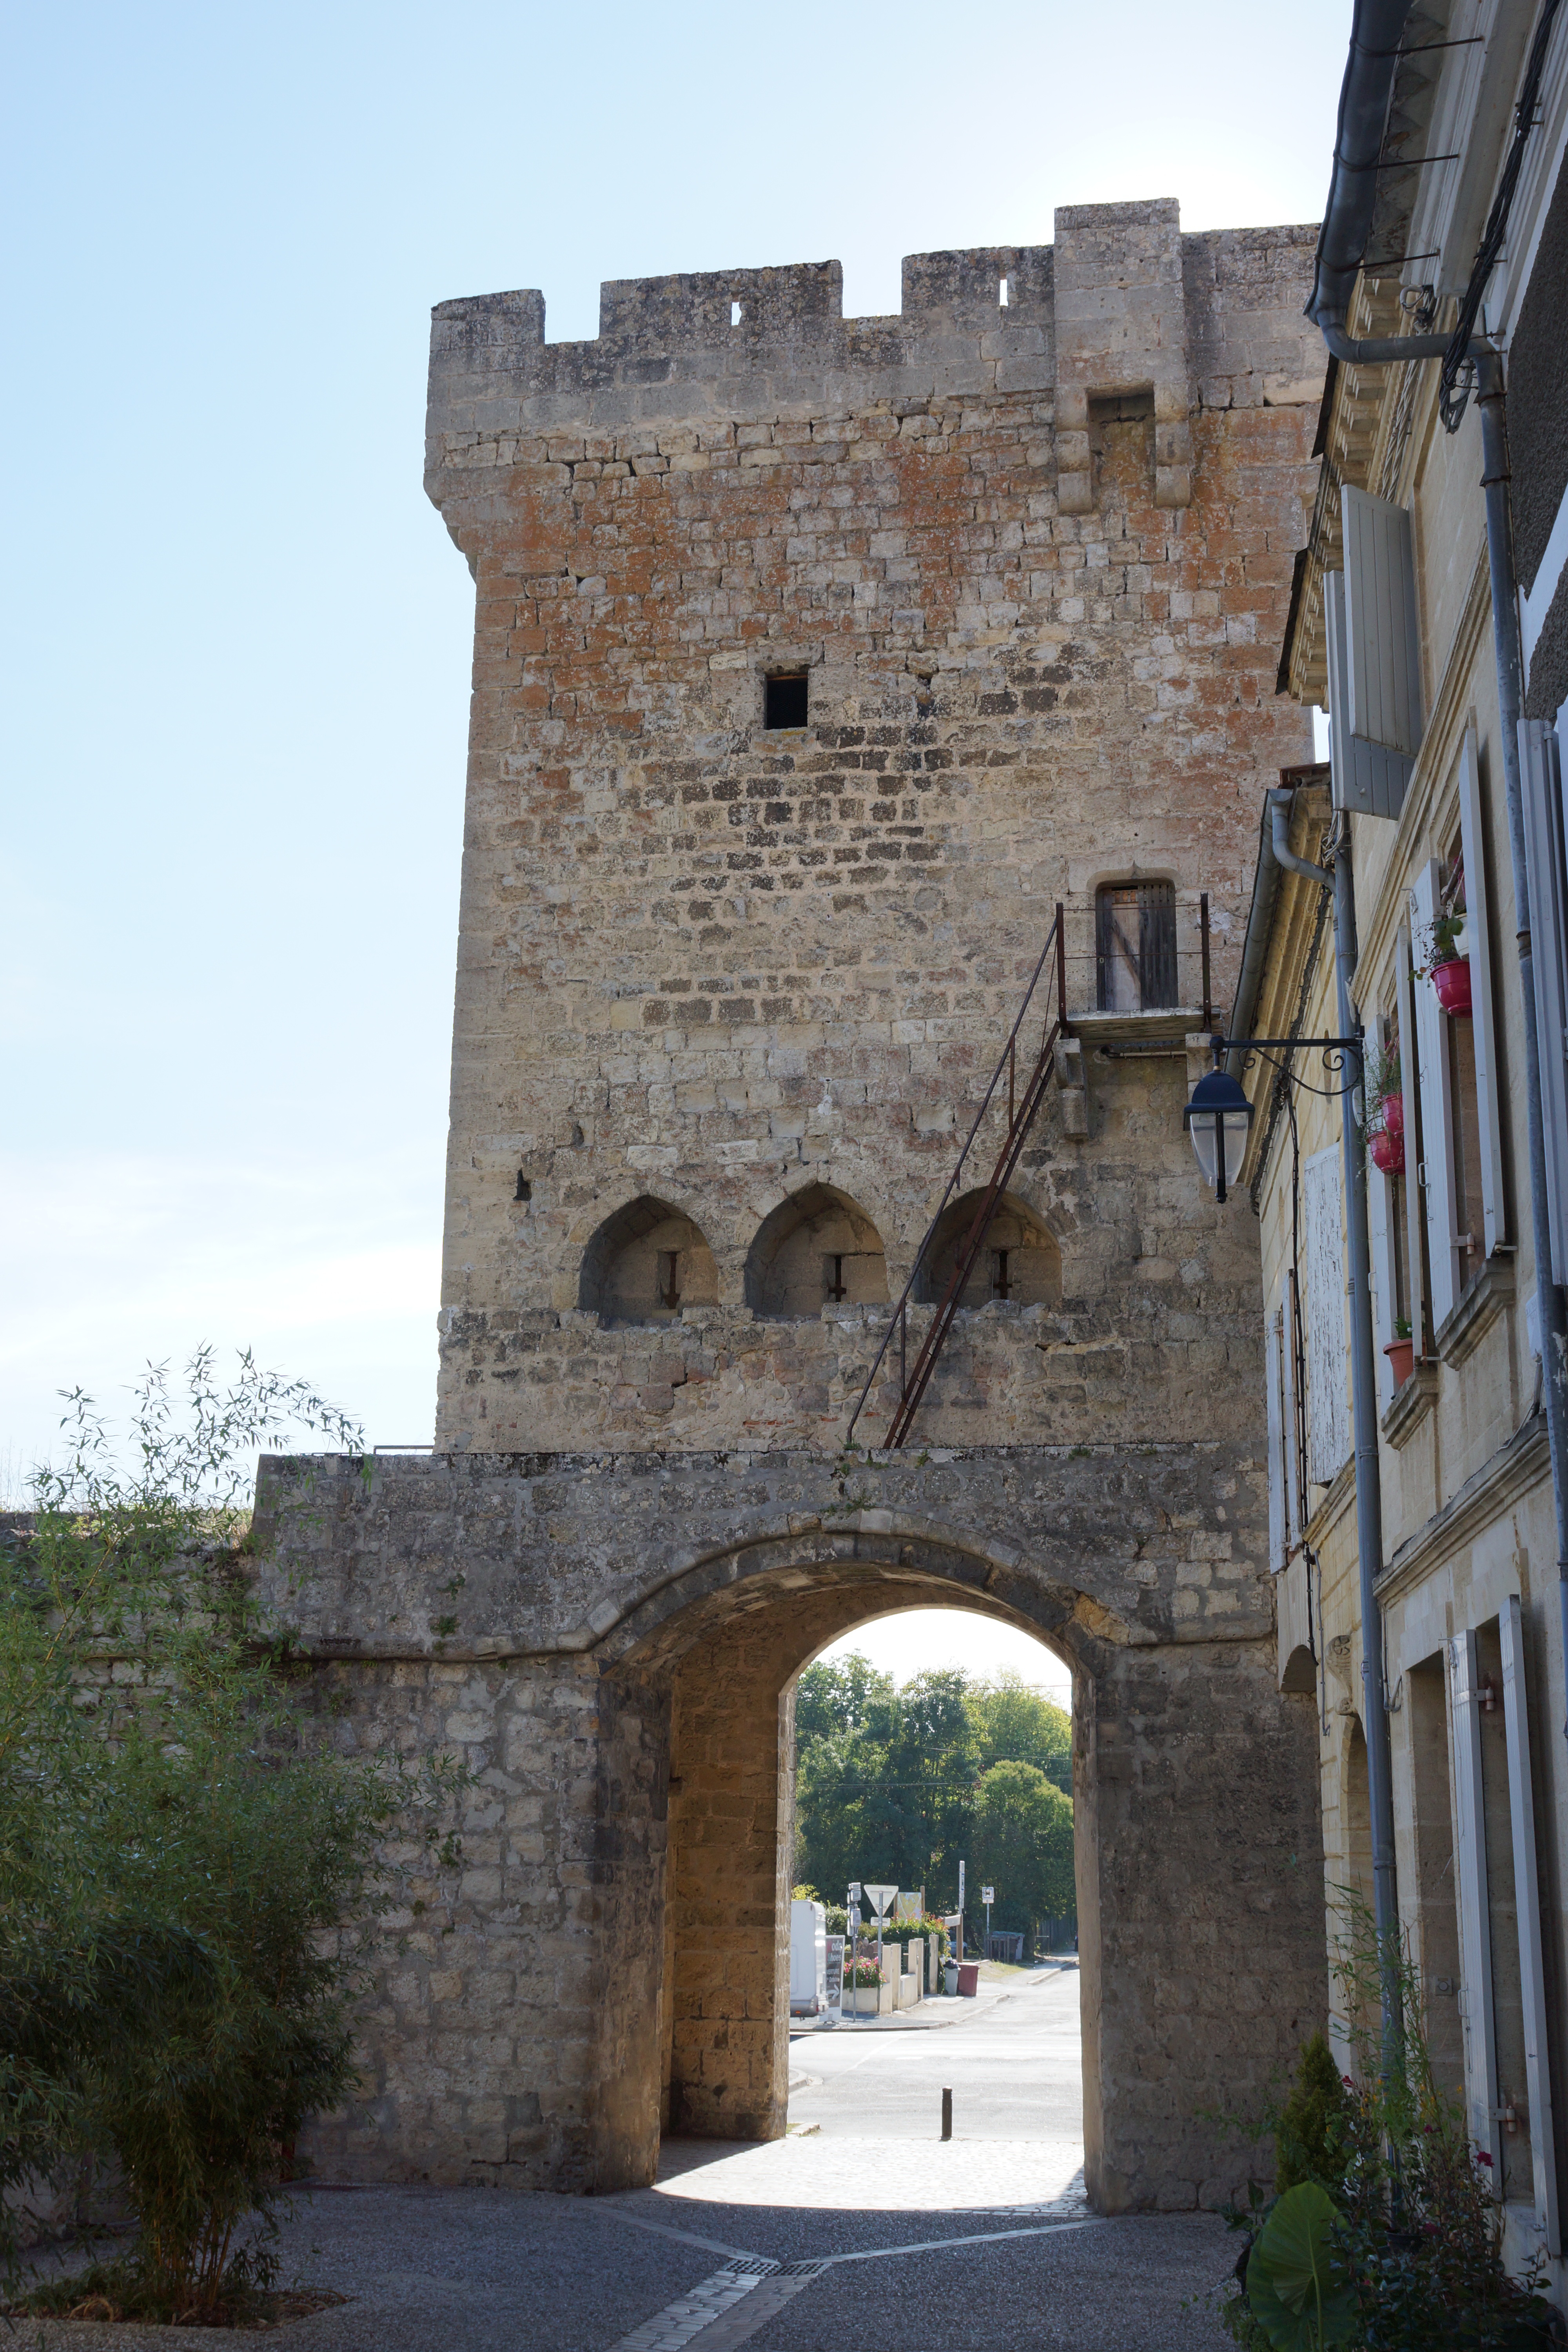
architecture, town, building, chateau, arch, tower, castle, fortification, medieval, ruins, monastery, history, cadillac, middle ages, ancient history